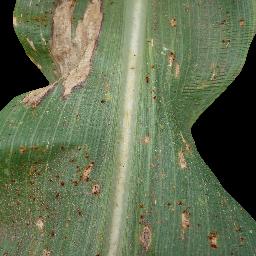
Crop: corn
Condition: (maize)_common_rust